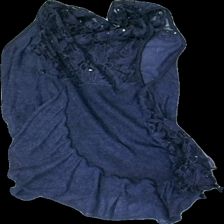
View: back
Type: Dress
Category: Ladies
Brand: Missing
Colors: Blue
Material: 100% polyester
Pattern: Lace
Cut: Regular, C-collar
Season: All
Smell: Major
Price range: <50
Recommended usage: Export
Comment: reeks of cigarette smoke